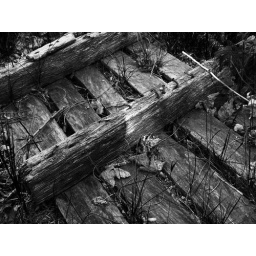
behind my house where i was taking my 365, i found this and it looks amazing in black and white